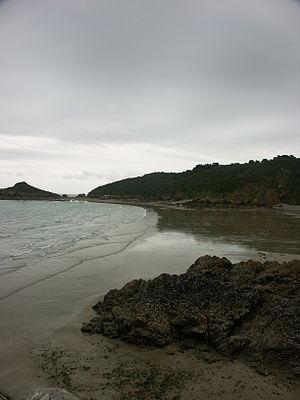
Anse de Porz Moguer
Plouha [plua] est une commune du Goëlo dans l'ancien Pays de Saint-Brieuc, dans le département des Côtes-d'Armor, dans la région Bretagne, en France.